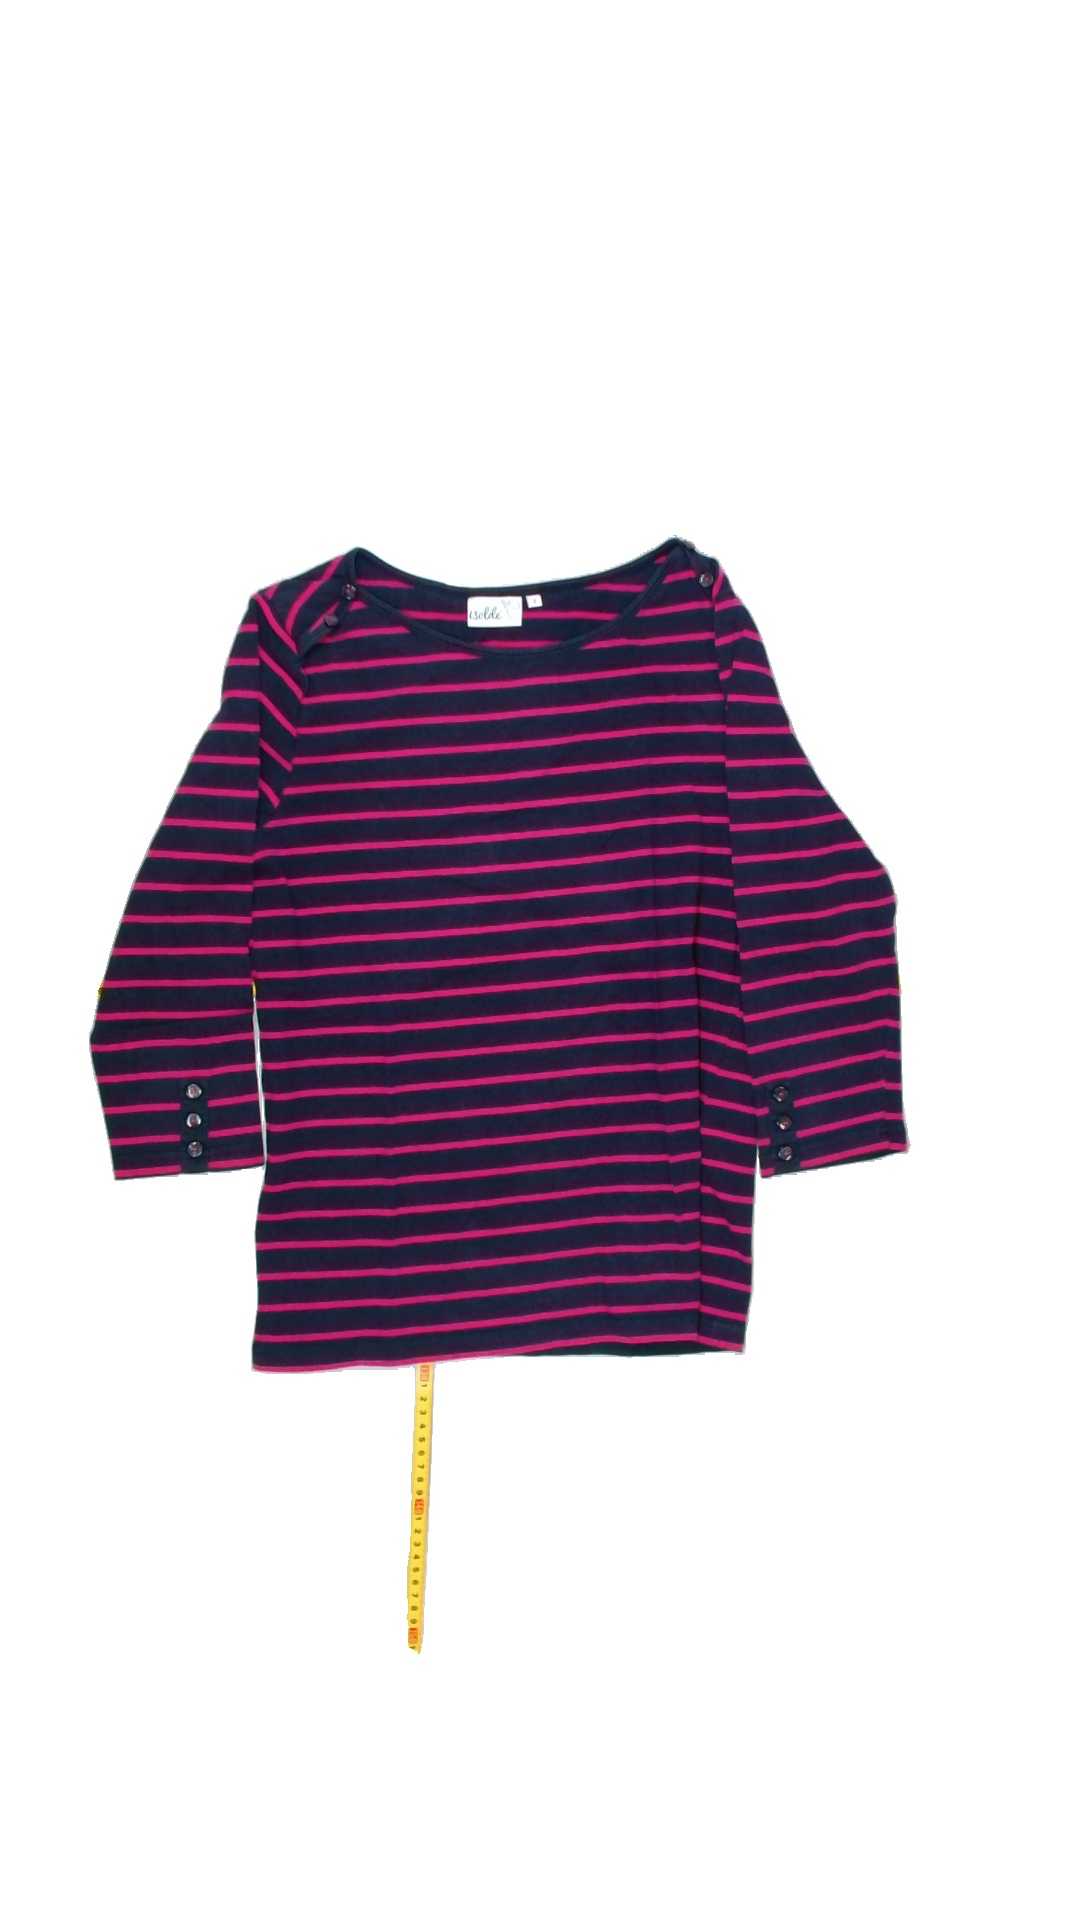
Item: Shirt (Ladies)
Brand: Isolde
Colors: Blue, Pink
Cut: C-collar, Regular
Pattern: Striped
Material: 100%cotton
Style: No trend
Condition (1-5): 3
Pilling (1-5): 4
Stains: Yes
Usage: Export
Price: <50